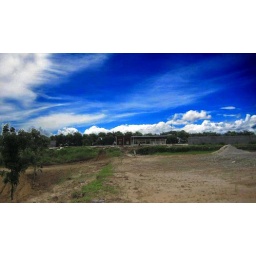
blue sky in rangkasbitung